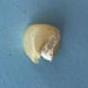
Maize quality: Bad